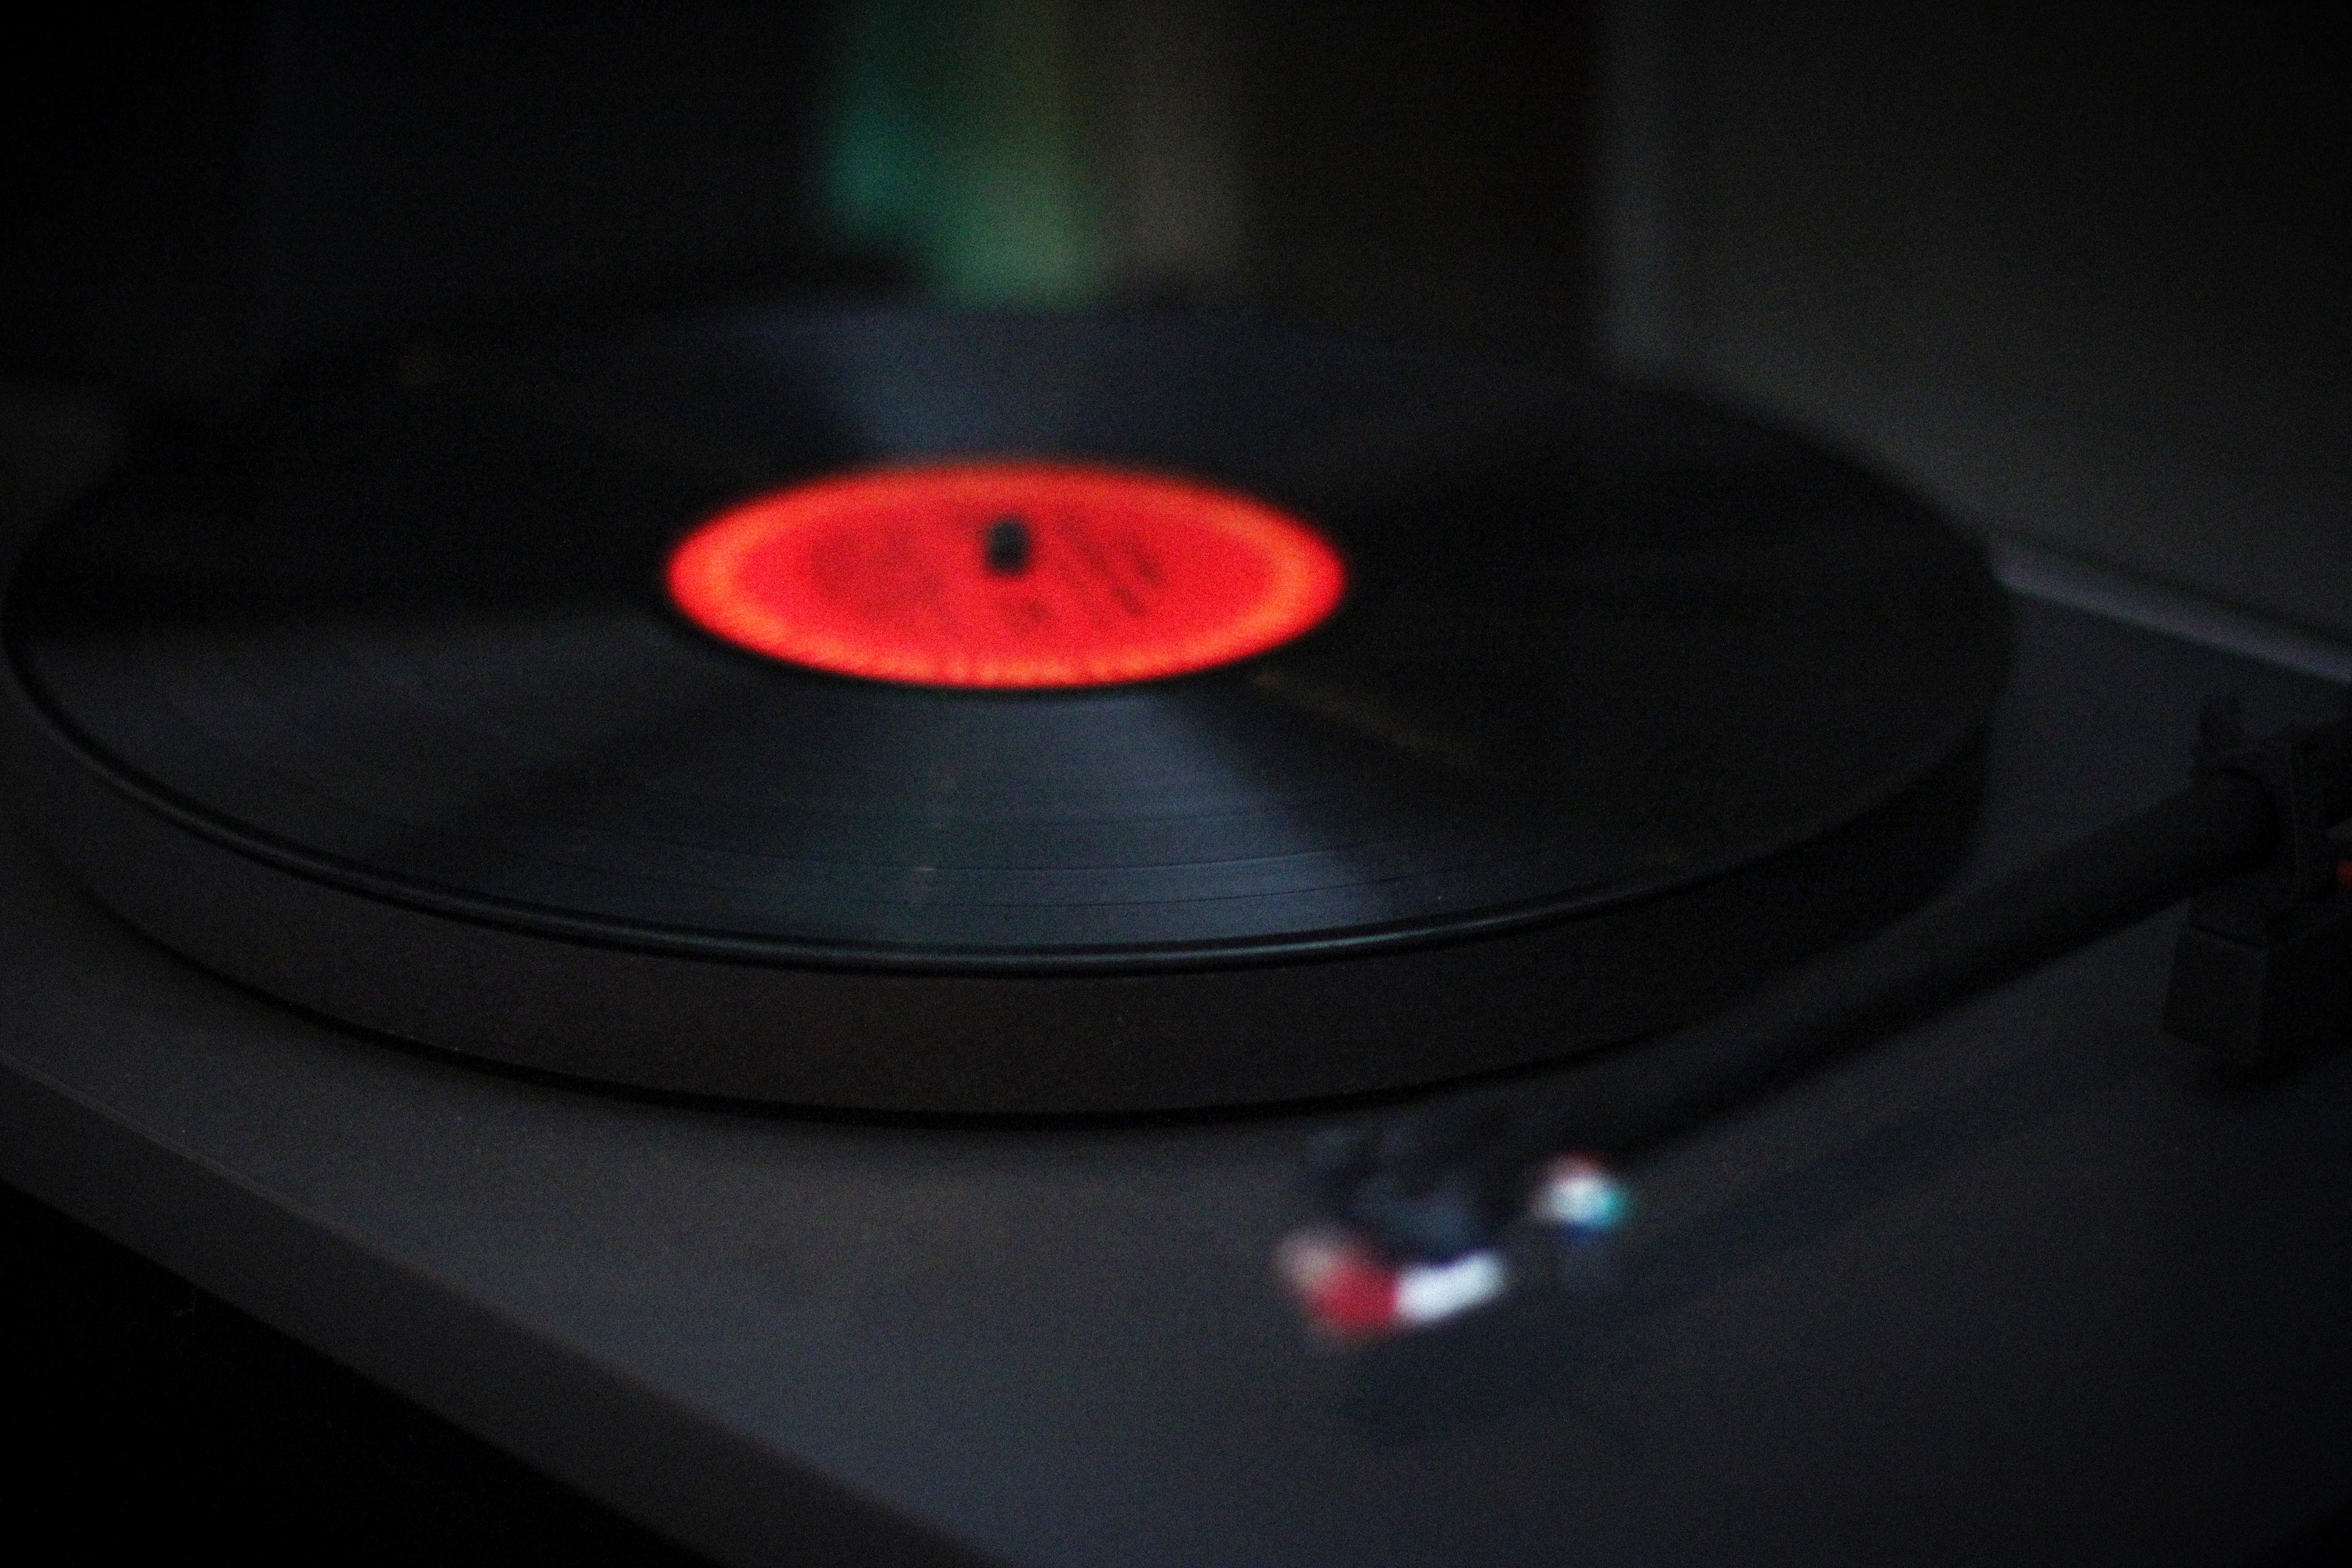
lighting, circle, electronics, screenshot, gramophone record, compact disc